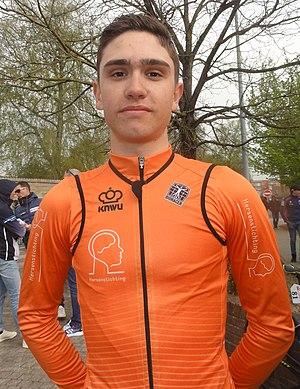
Reportage réalisé le dimanche 14 avril à l'occasion du départ du Paris-Roubaix juniors 2019 à Saint-Amand-les-Eaux, France.
Paris-Roubaix juniors ou Le Pavé de Roubaix est une course cycliste française créée en 2003 qui se déroule au mois d'avril, en prélude de la classique Paris-Roubaix. Organisée par le Vélo-Club de Roubaix, elle met aux prises uniquement des coureurs juniors et fait partie de l'UCI Coupe des Nations Juniors.